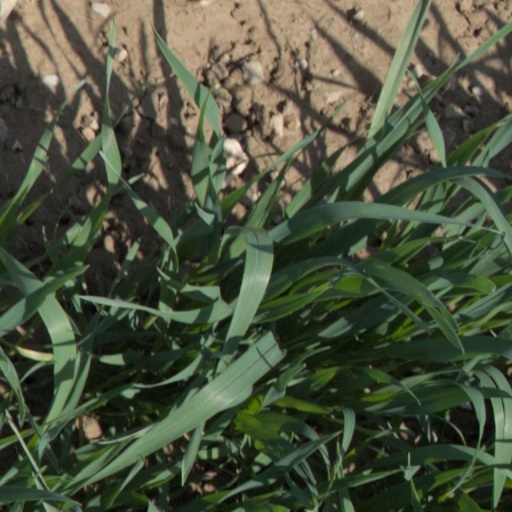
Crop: wheat